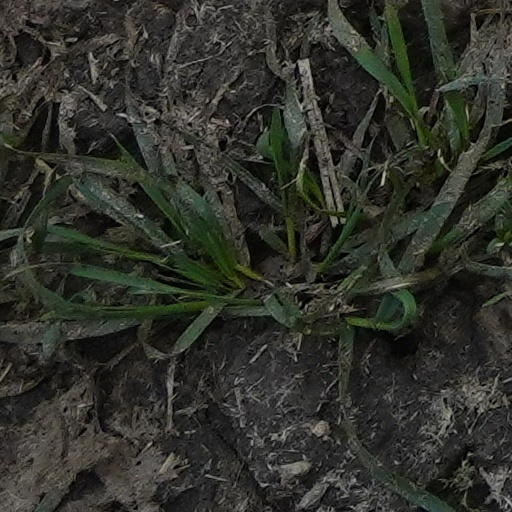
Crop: wheat